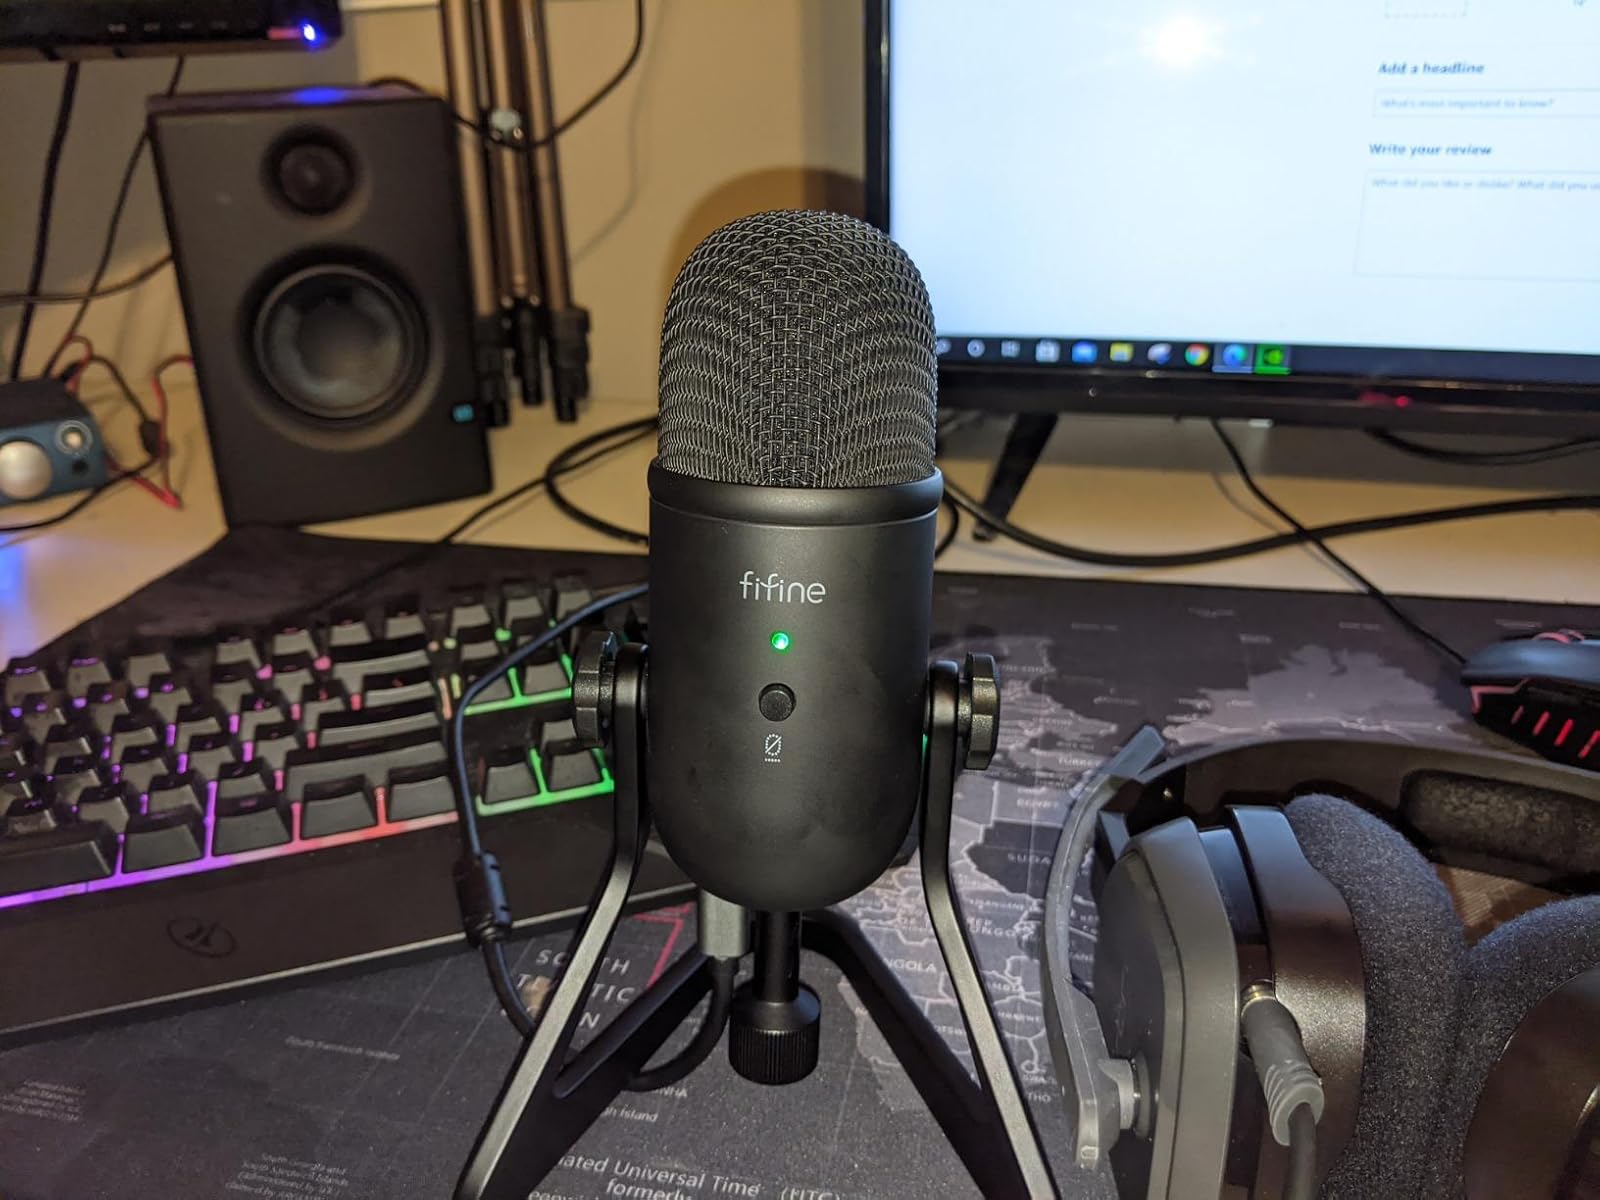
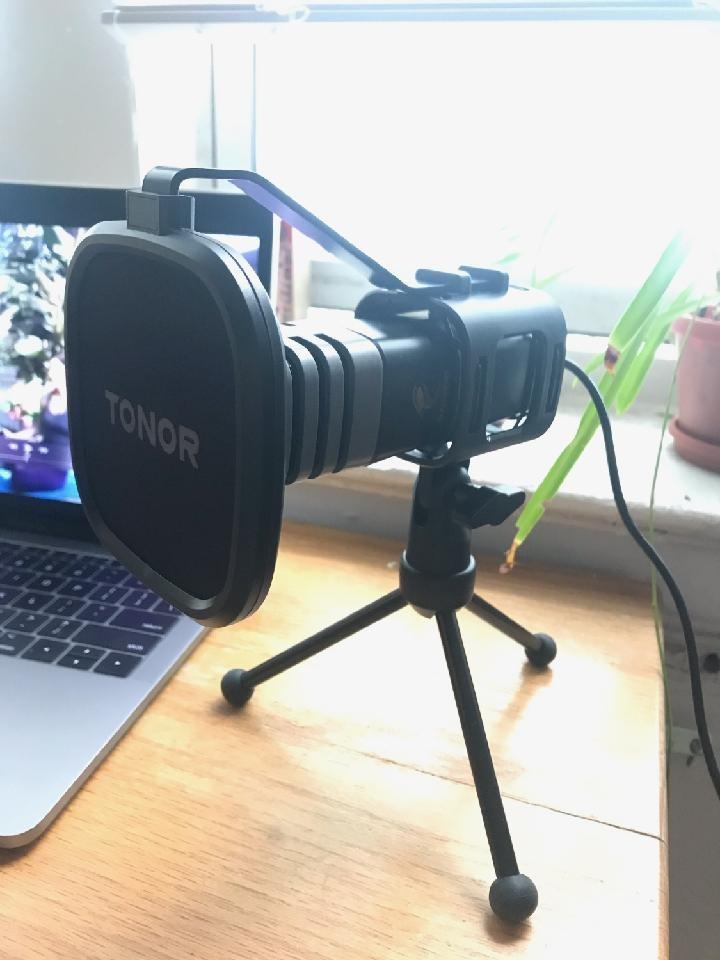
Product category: microphone
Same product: no